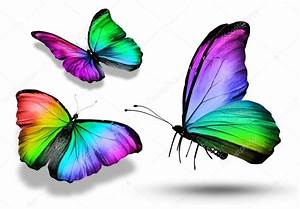
Label: farfalla